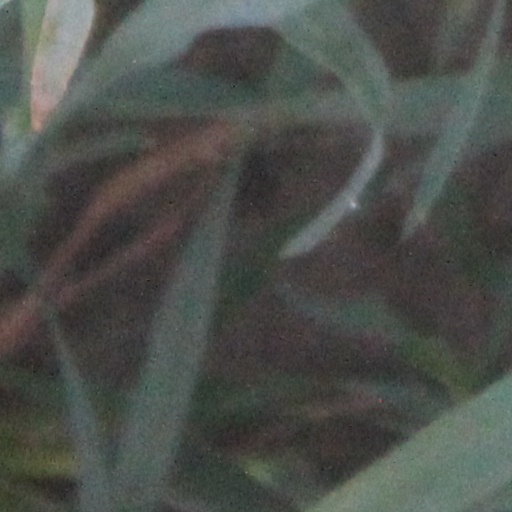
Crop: wheat